Multivariate normal distribution

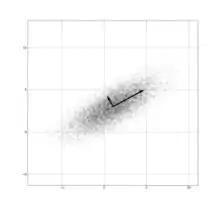
Bivariate normal distribution centered at formula_68 with a standard deviation of 3 in roughly the formula_69 direction and of 1 in the orthogonal direction.

As the absolute value of the correlation parameter formula_57 increases, these loci are squeezed toward the following line :